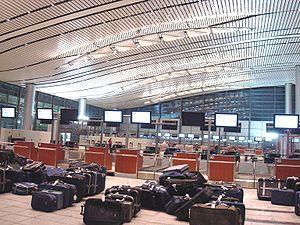
L'aéroport international d'Hyderabad, également connu sous le nom d'aéroport international de Rajiv Gandhi, est un aéroport indien situé près de Shamshabad à environ 22 kilomètres de la ville de Hyderâbâd. Il est nommé sous le nom d'ancien Premier ministre de l'Inde, Rajiv Gandhi. L'aéroport a remplacé l'ancien aéroport international de la ville, l'aéroport de Begumpet. Les opérations de vol ont commencé à 00:01 le 23 mars 2008.